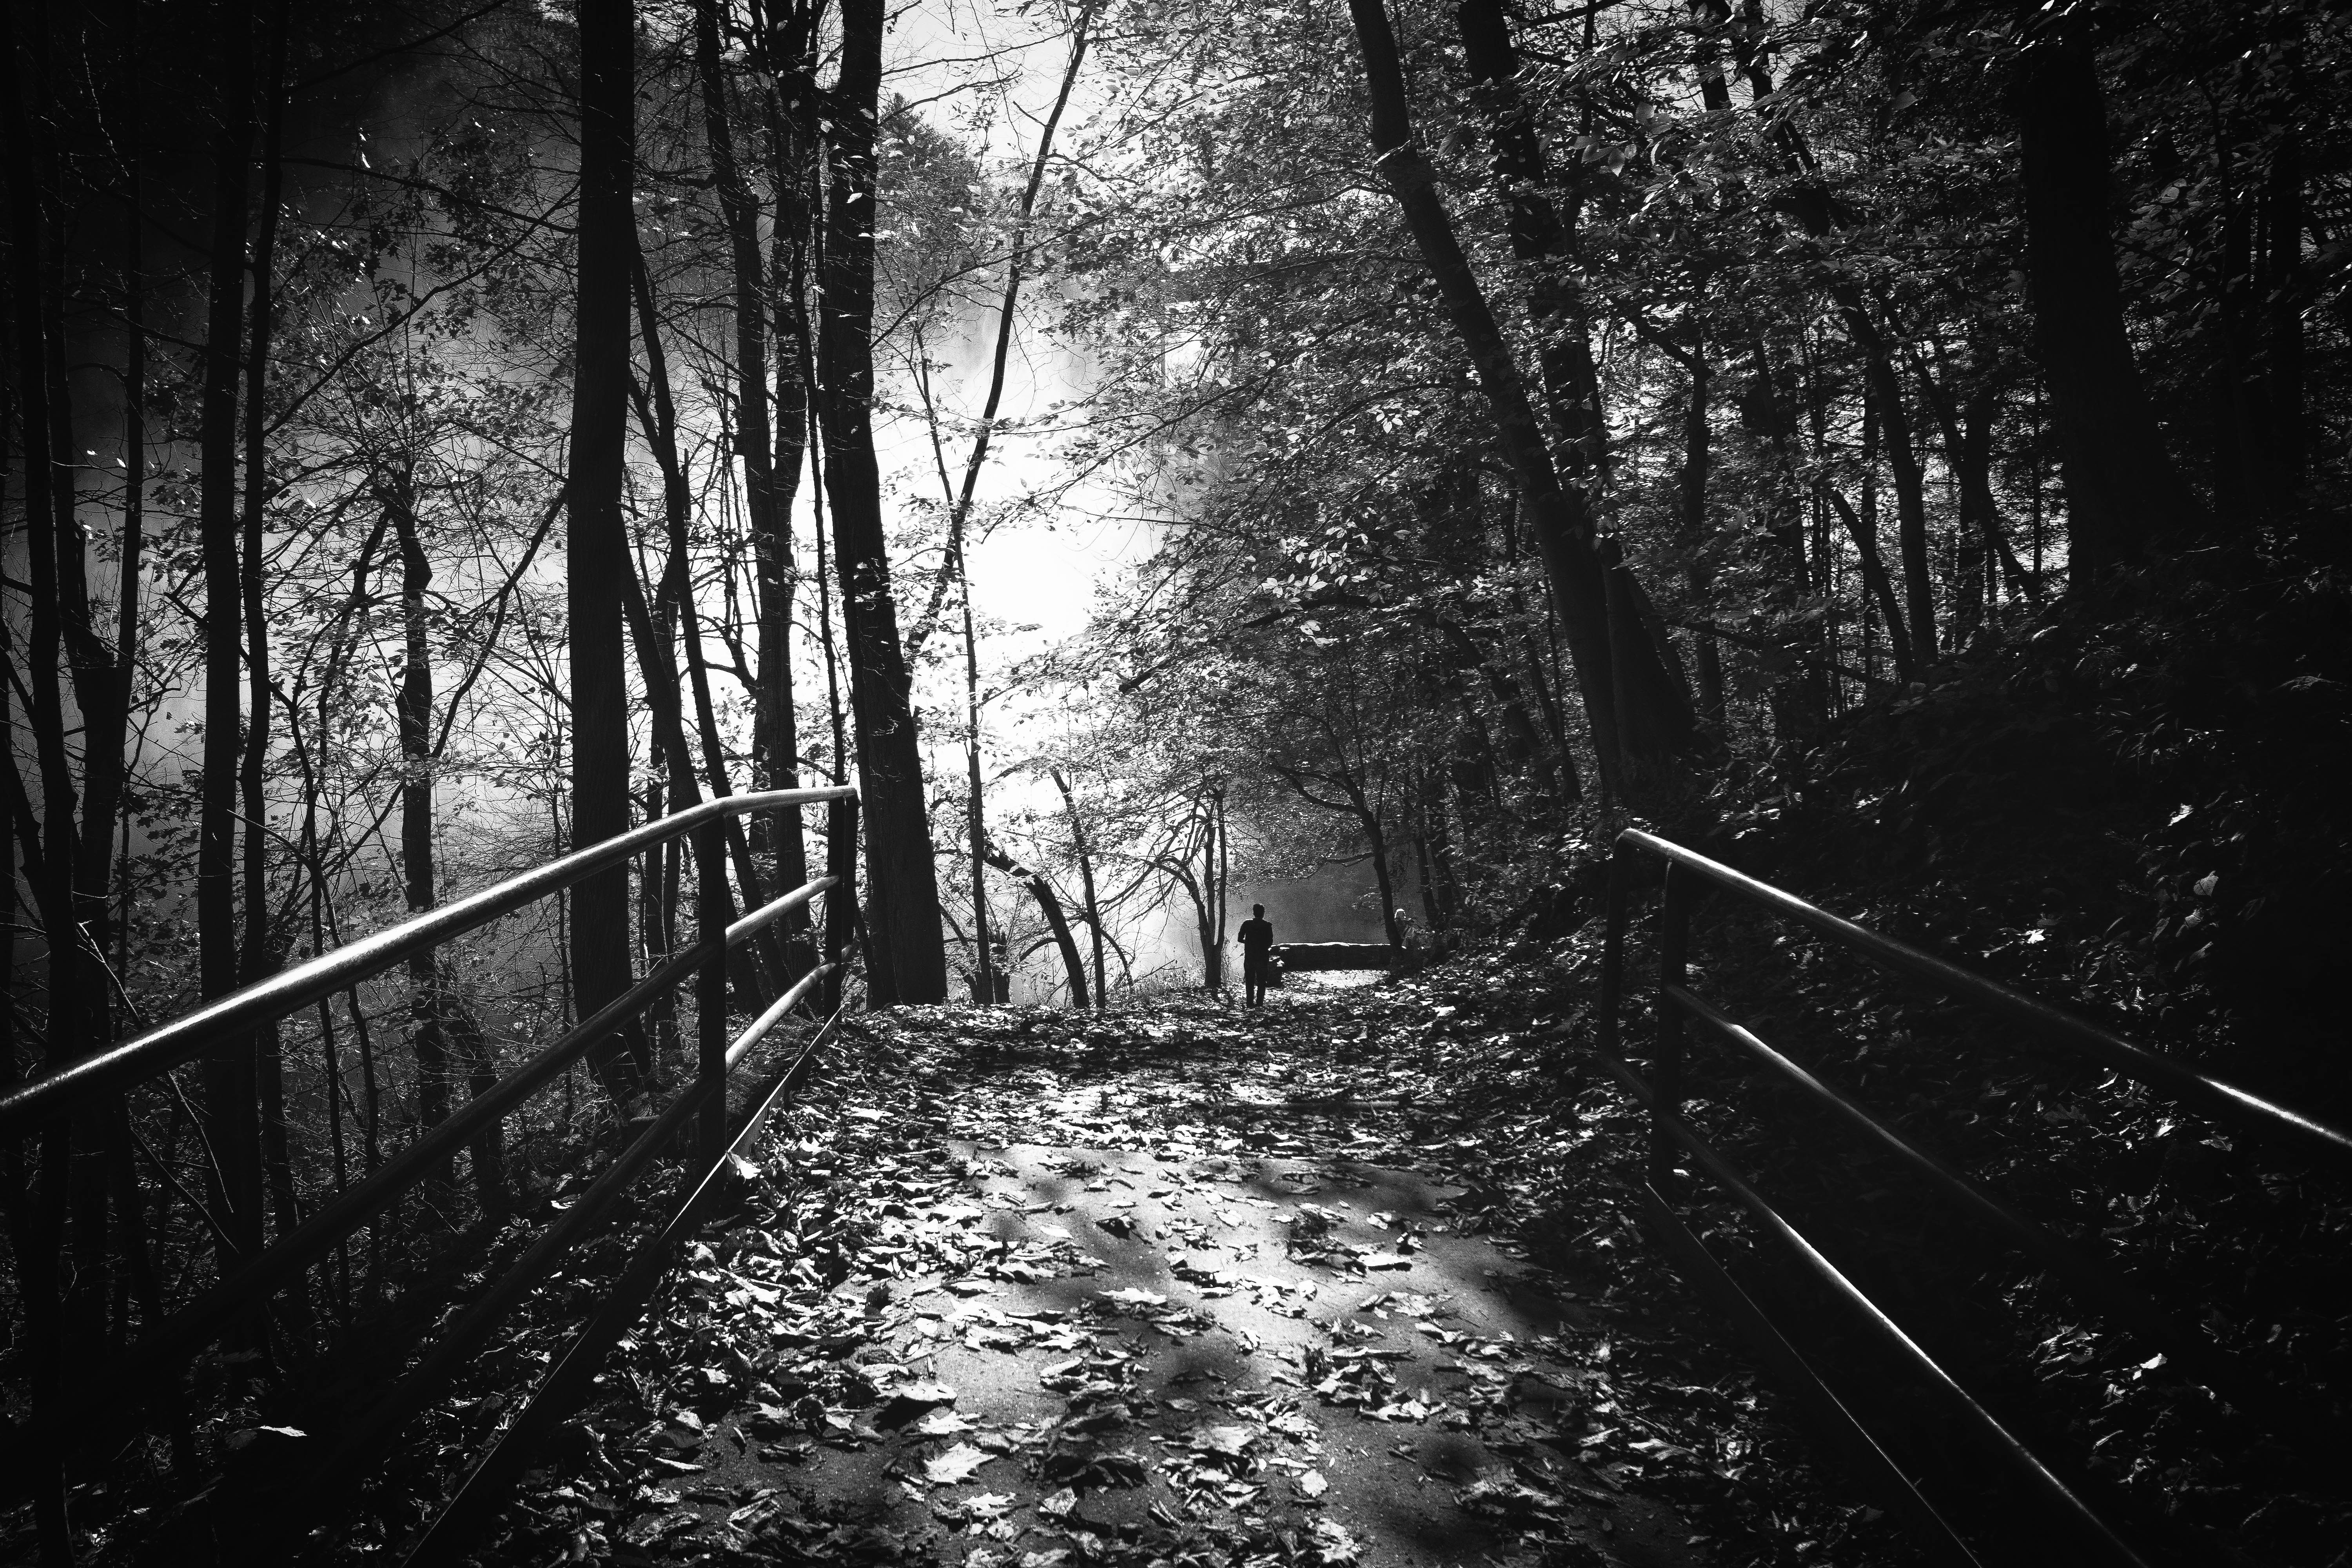
tree, nature, forest, path, branch, winter, light, black and white, sunshine, mist, white, sunlight, morning, fall, autumn, park, weather, darkness, nikon, black, monochrome, season, trees, leaves, bw, blackandwhite, blackwhite, newyork, wideangle, noiretblanc, noir, blanc, ny, negro, blanco, schwarz, pretoebranco, bnw, blancoynegro, nero, branco, woodland, byn, habitat, weis, bianconero, bianco, blanconegro, bn, noirblanc, biancoenero, pretobranco, preto, schwarzundweis, sigma1020mm, nikond300, upstate, letchworthstatepark, upperfalls, castile, monochrome photography, natural environment, atmospheric phenomenon, woody plant